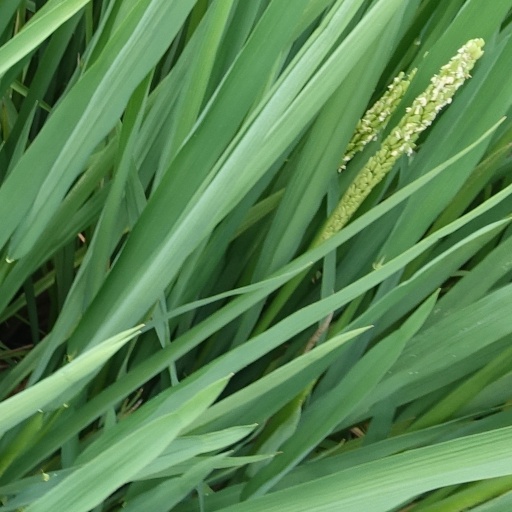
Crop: rice